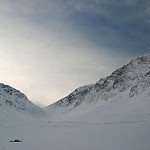
Scene: Outdoor